Lin Yutang

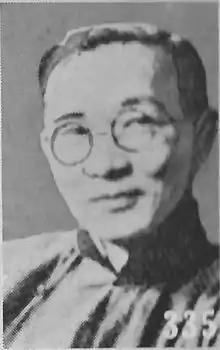
Lin Yutang as pictured in "The Most Recent Biographies of Chinese Dignitaries"

Although his major books have remained in print, Lin was a thinker whose place in modern Chinese intellectual history has been overlooked. Lin themed conventions have been organized in Taiwan and Lin's native Fujian, and in December 2011, the International Conference on the Cross-cultural Legacy of Lin Yutang in China and America was held at City University of Hong Kong, with professional and private scholars from mainland China, Hong Kong, Taiwan, Japan, Malaysia, the United States, Germany and Slovakia. The organizer of the conference was Dr. Qian Suoqiao, author of the book, "Liberal Cosmopolitan: Lin Yutang and Middling Chinese Modernity" (Leiden; Boston: Brill, 2010).